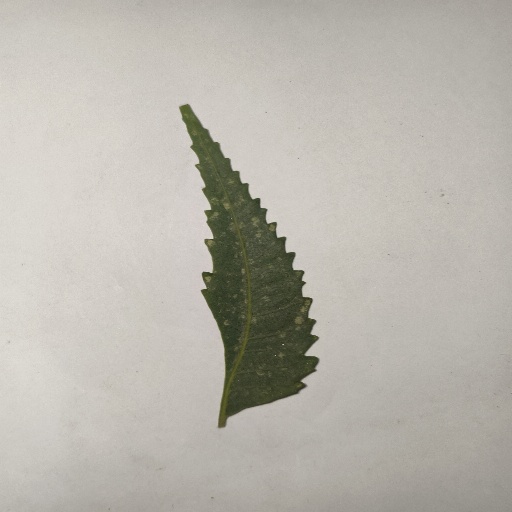
Species: Neem
Leaf condition: Powdery Mildew